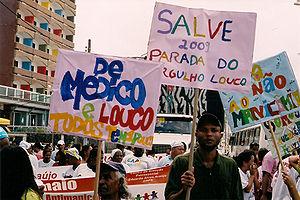
On désigne par le terme antipsychiatrie l'ensemble des courants qui considèrent que la psychiatrie n'est pas une spécialité de la médecine au même titre que les autres et que sa pratique est nuisible autant pour les personnes souffrant de troubles psychiques que pour la société en général.
La Mad Pride est un mouvement de masse politiquement orienté qui regroupe les utilisateurs de services de santé mentale, les anciens utilisateurs et les personnes associées, et les personnes atteintes de maladie mentale doivent être fières de leur identité « folle ». Le premier événement de ce type, initié par des gens qui s'identifiaient survivants/consommateurs/ex-patients de psychiatrie s'appelait « Psychiatric Survivor Pride Day », et s'était tenu à Toronto, au Canada, le 18 septembre 1993. C'était une réponse aux préjugés envers les personnes ayant des antécédents psychiatriques et elle avait lieu chaque année dans cette ville, sauf en 1996. À la fin des années 1990, des événements similaires ont été organisés à Londres, en Angleterre et dans le monde entier : Australie, Irelande, Portugal, Brésil, Madagascar en Afrique du Sud, États-Unis, attirant des milliers de participants.